Sap

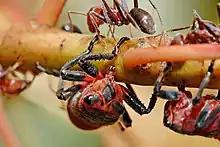
Leafhoppers feeding on sap, attended by ants

Many insects of the order Hemiptera (the half-wings), feed directly on phloem sap, and make it the primary component of their diet. Phloem sap is "nutrient-rich compared with many other plant products and generally lacking in toxins and feeding deterrents, [yet] it is consumed as the dominant or sole diet by a very restricted range of animals". This apparent paradox is explained by the fact that phloem sap is physiologically extreme in terms of animal digestion, and it is hypothesized that few animals take direct advantage of this because they lack two adaptations that are necessary to enable direct use by animals. These include the existence of a very high ratio of non-essential/essential amino acids in phloem sap for which these adapted Hemiptera insects contain symbiotic microorganisms which can then provide them with essential amino acids; and also insect "tolerance of the very high sugar content and osmotic pressure of phloem sap is promoted by their possession in the gut of sucrase-transglucosidase activity, which transforms excess ingested sugar into long-chain oligosaccharides."